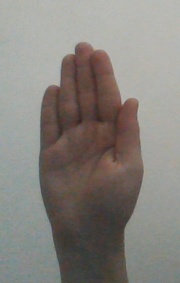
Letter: seen